Eva Murati

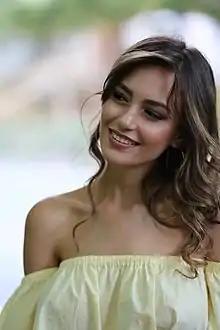

Eva Murati (born 25 May 1995) is an Albanian actress and TV host. Starting her career at the age of 15, she made herself known in Albanian show business through appearances in commercials and modeling work.